Yalova Peninsula massacres

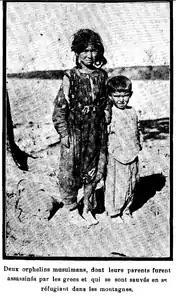
Two Muslim orphan children whose parents were killed.

The peninsula's population before World War I included an ethnically diverse population including Muslims, Greeks and Armenians. Many Muslim refugees had settled in this area during the 19th-century founding their own villages. The Kaza of Orhangazi had a majority of Armenians, with a minority of Muslims (34%). The kaza of Yalova had also a minority of Muslims in 1914 (36%), with Christians being also in majority (Greeks and Armenians). The Kaza of Gemlik was 57% Muslim but the town of Gemlik was almost entirely (90%) Greek by the time of the war. Gemlik was surrounded by Greek, Armenian and Muslim Turkish villages. Most of the Armenians in the region were deported during the Armenian genocide and their villages burned. Only a small part, some 2,000, were present at Gemlik in 1921. In 1921 there were 3,500 Greek refugees in Gemlik, mostly from areas around Iznik where they had been subject to Turkish atrocities.